History of the United States (1991–2016)

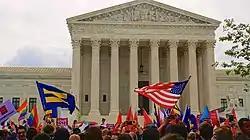
Outside the Supreme Court, a crowd celebrates the Court's decision that same-sex marriage is a constitutionally protected right under the 14th Amendment, a key win for gay rights.

Although the recession reached its bottom in June 2009 and began to move up again, voters remained frustrated with the slow pace of the economic recovery. In the spring of 2009, large protests erupted in Washington, DC from conservative groups who began calling themselves the "Tea Party" and who were particularly opposed to the controversial stimulus act. The Tea Party would end up in a few years as a springboard for a large-scale Republican revival. In the 2010 midterms, the GOP retook control of the House, although the Senate remained in Democratic hands.